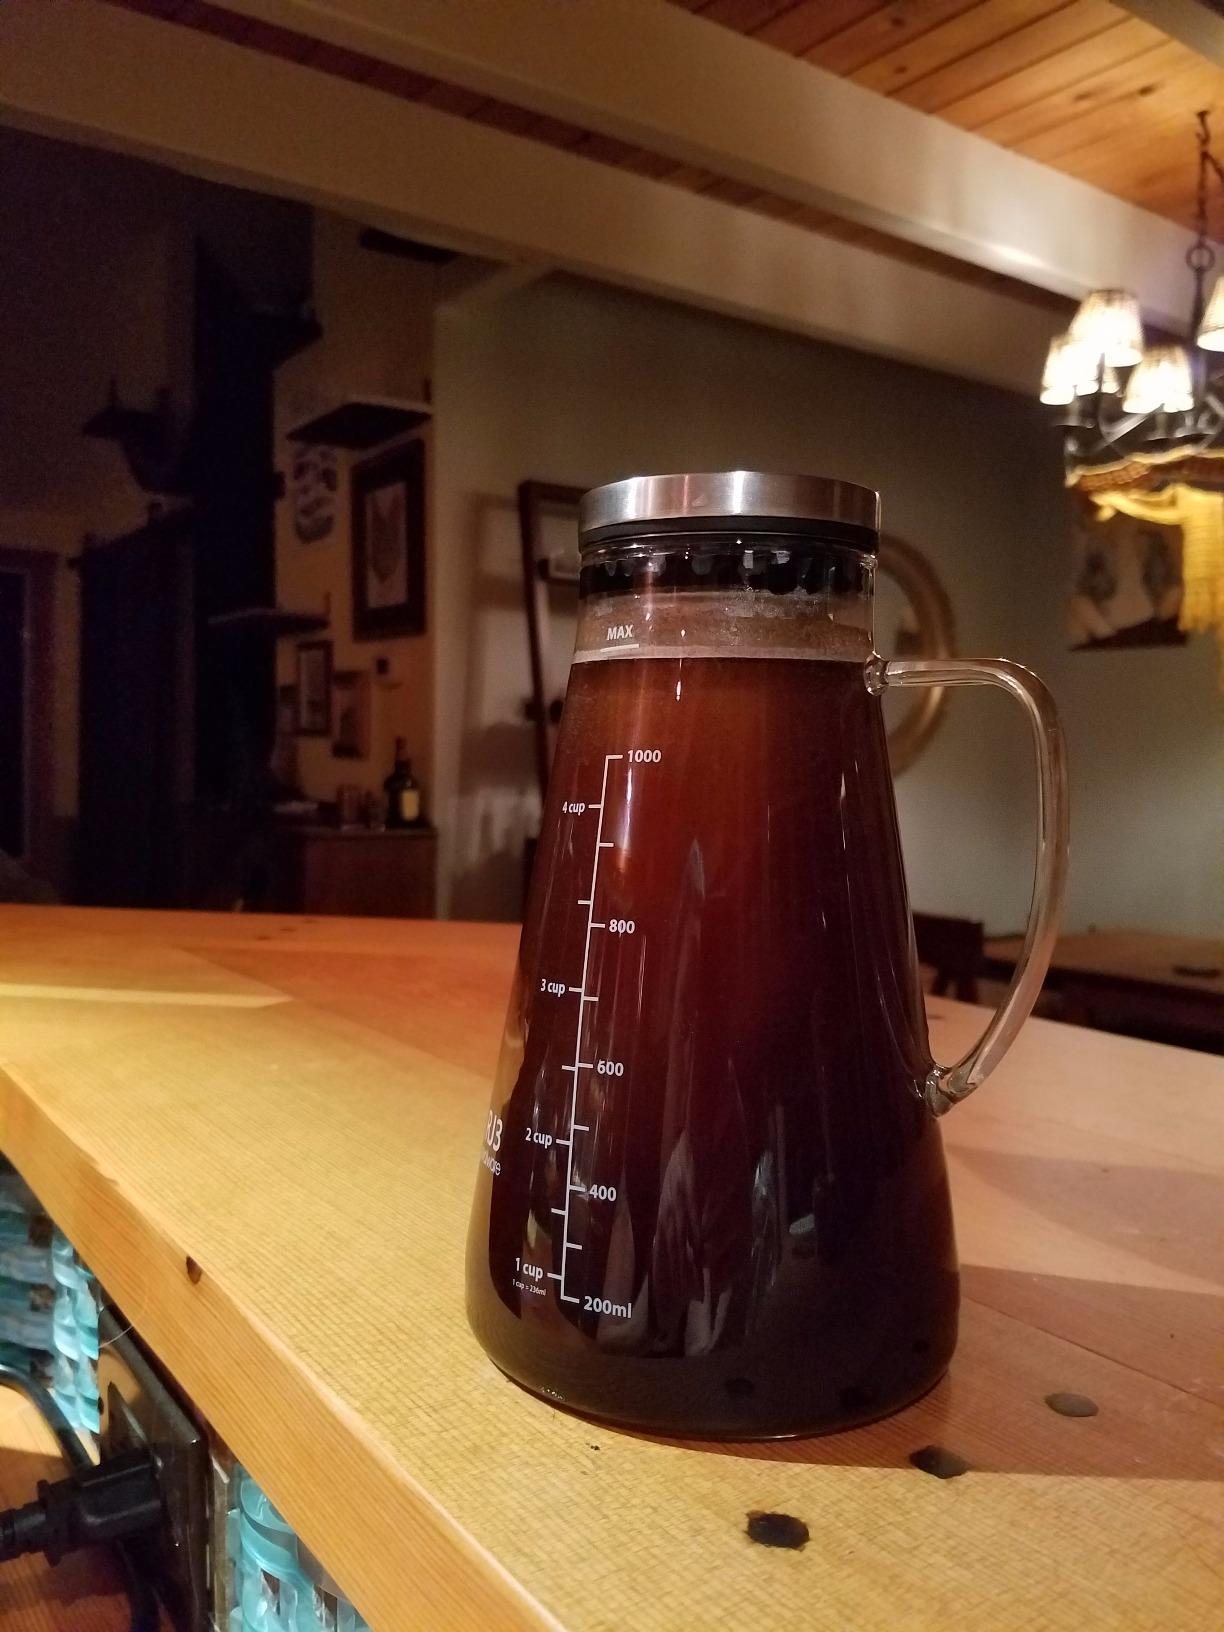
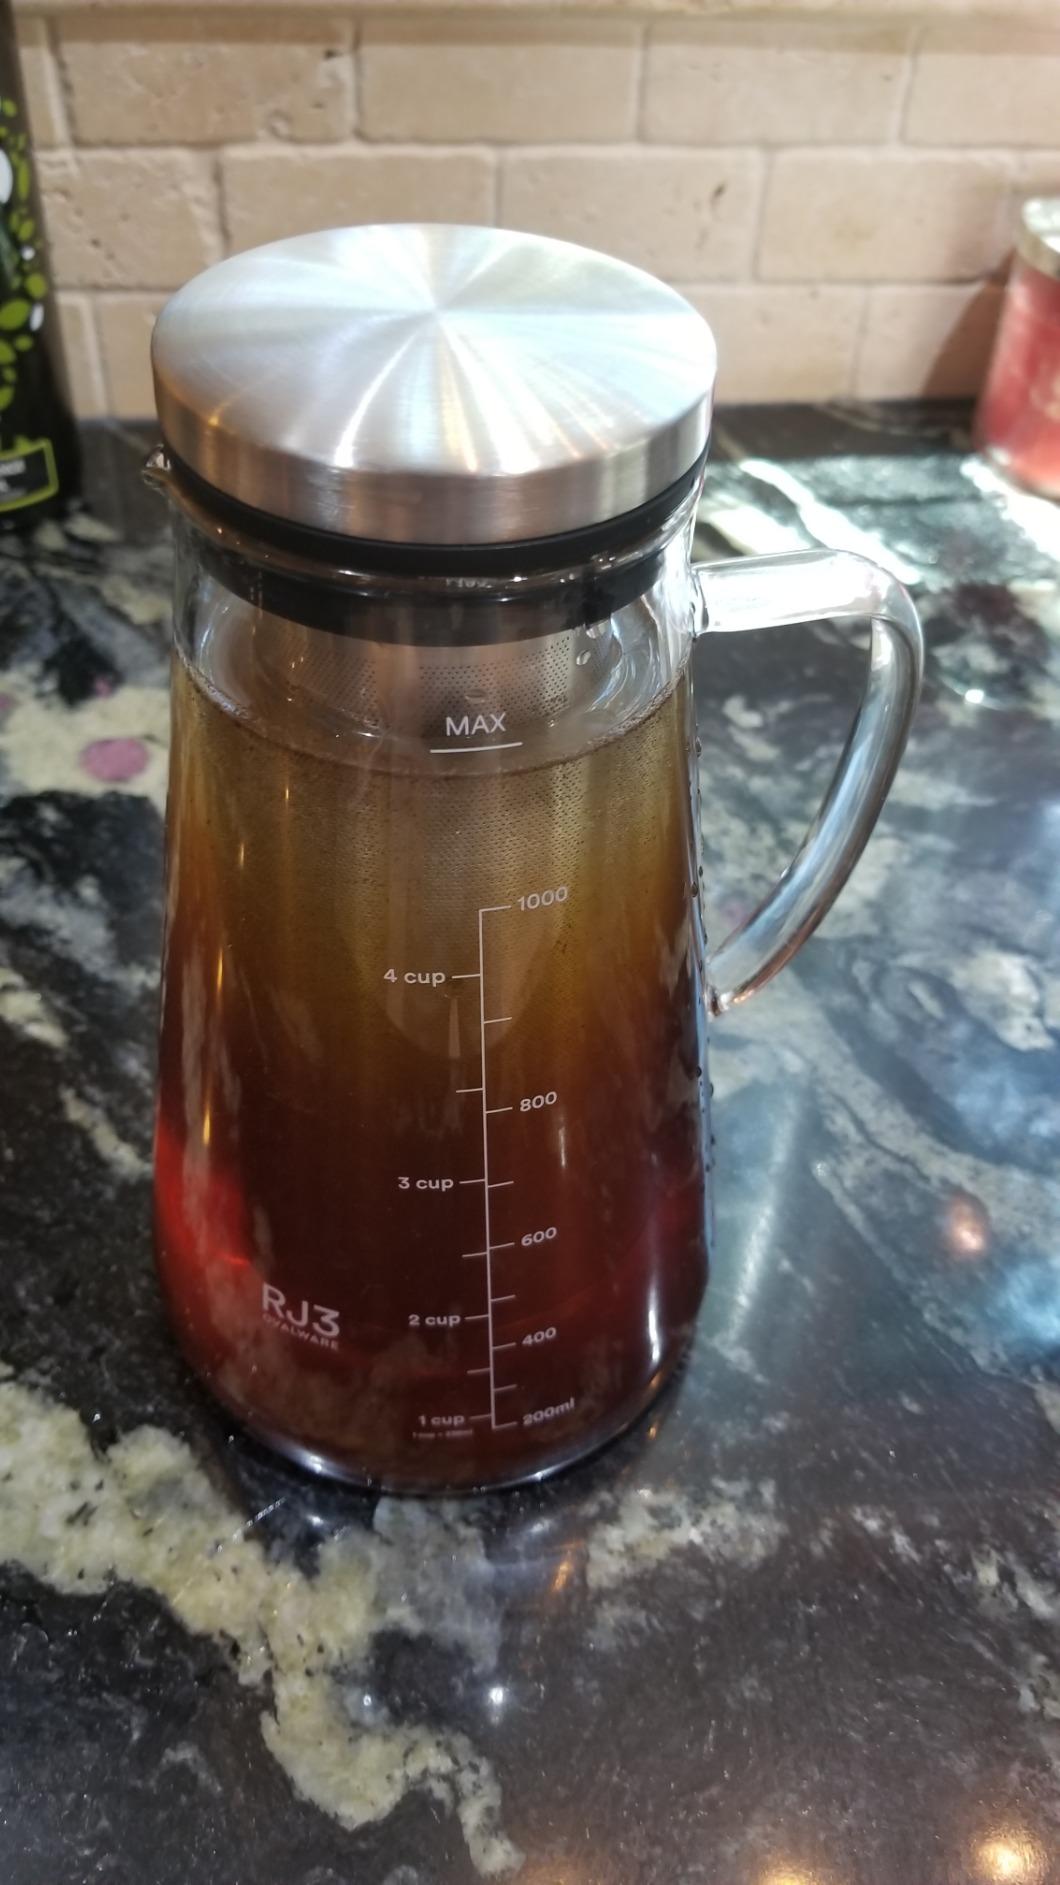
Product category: items_tea
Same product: yes